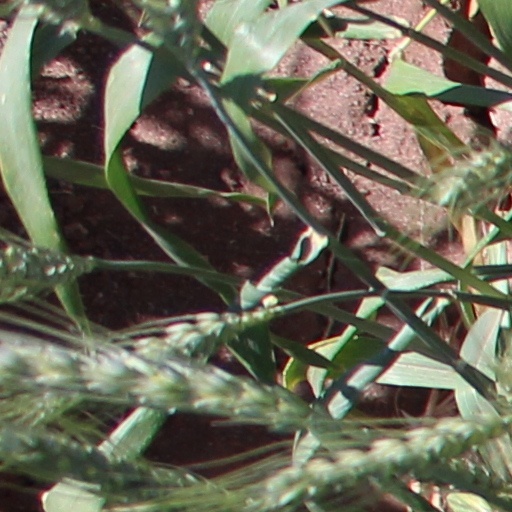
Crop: wheat